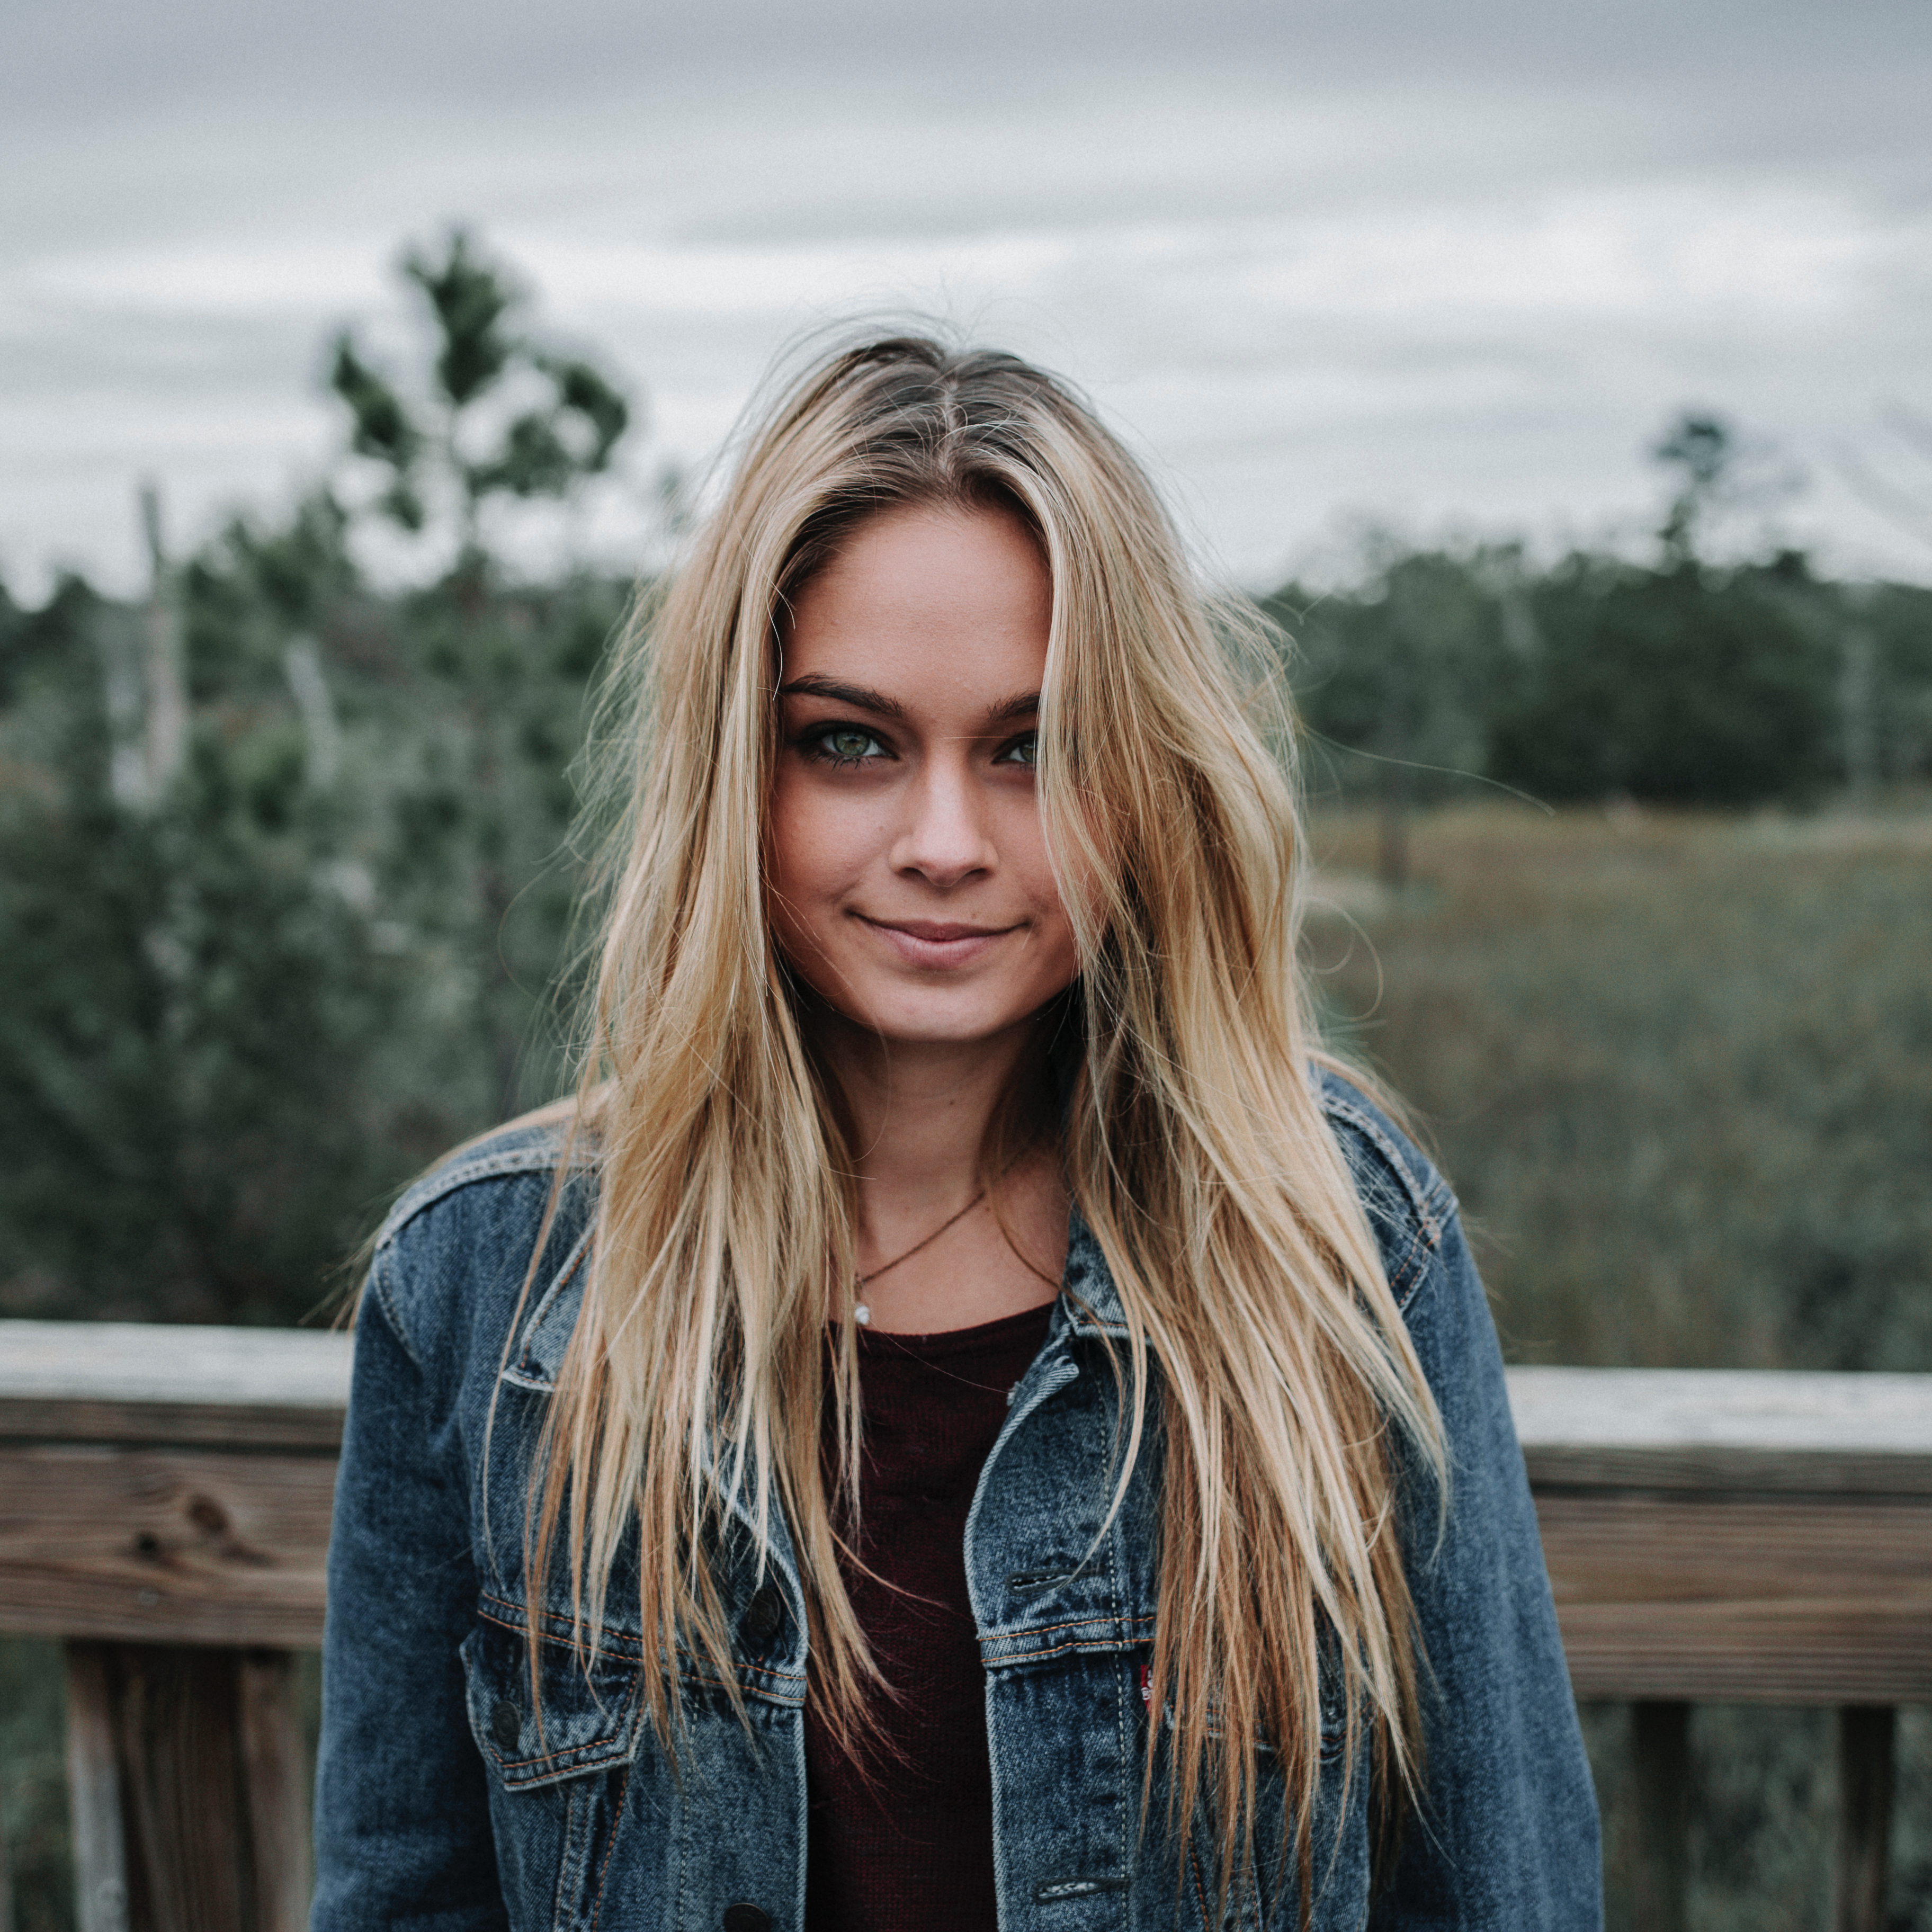
girl, woman, hair, photography, female, portrait, model, spring, fashion, clothing, lady, blonde, hairstyle, long hair, caucasian, dress, beauty, blond, photo shoot, brown hair, portrait photography, supermodel